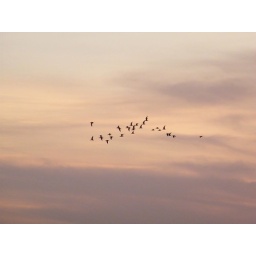
flock of birds in front of light and dark clouds